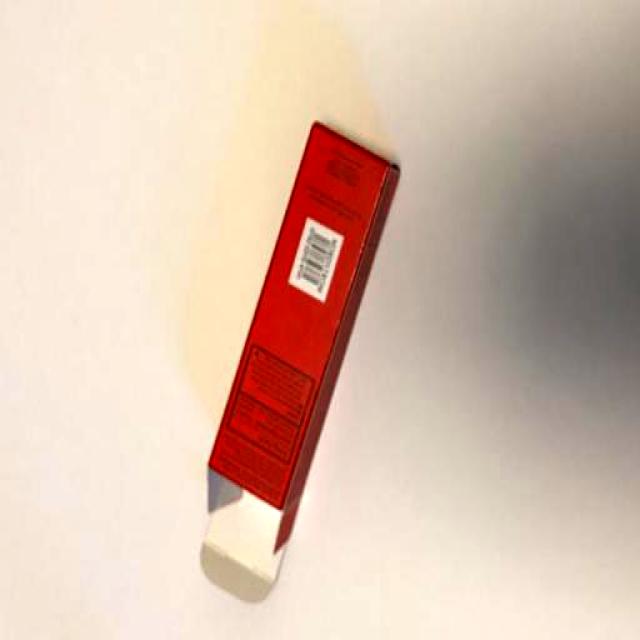
Label: Paper